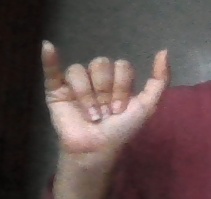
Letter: ya